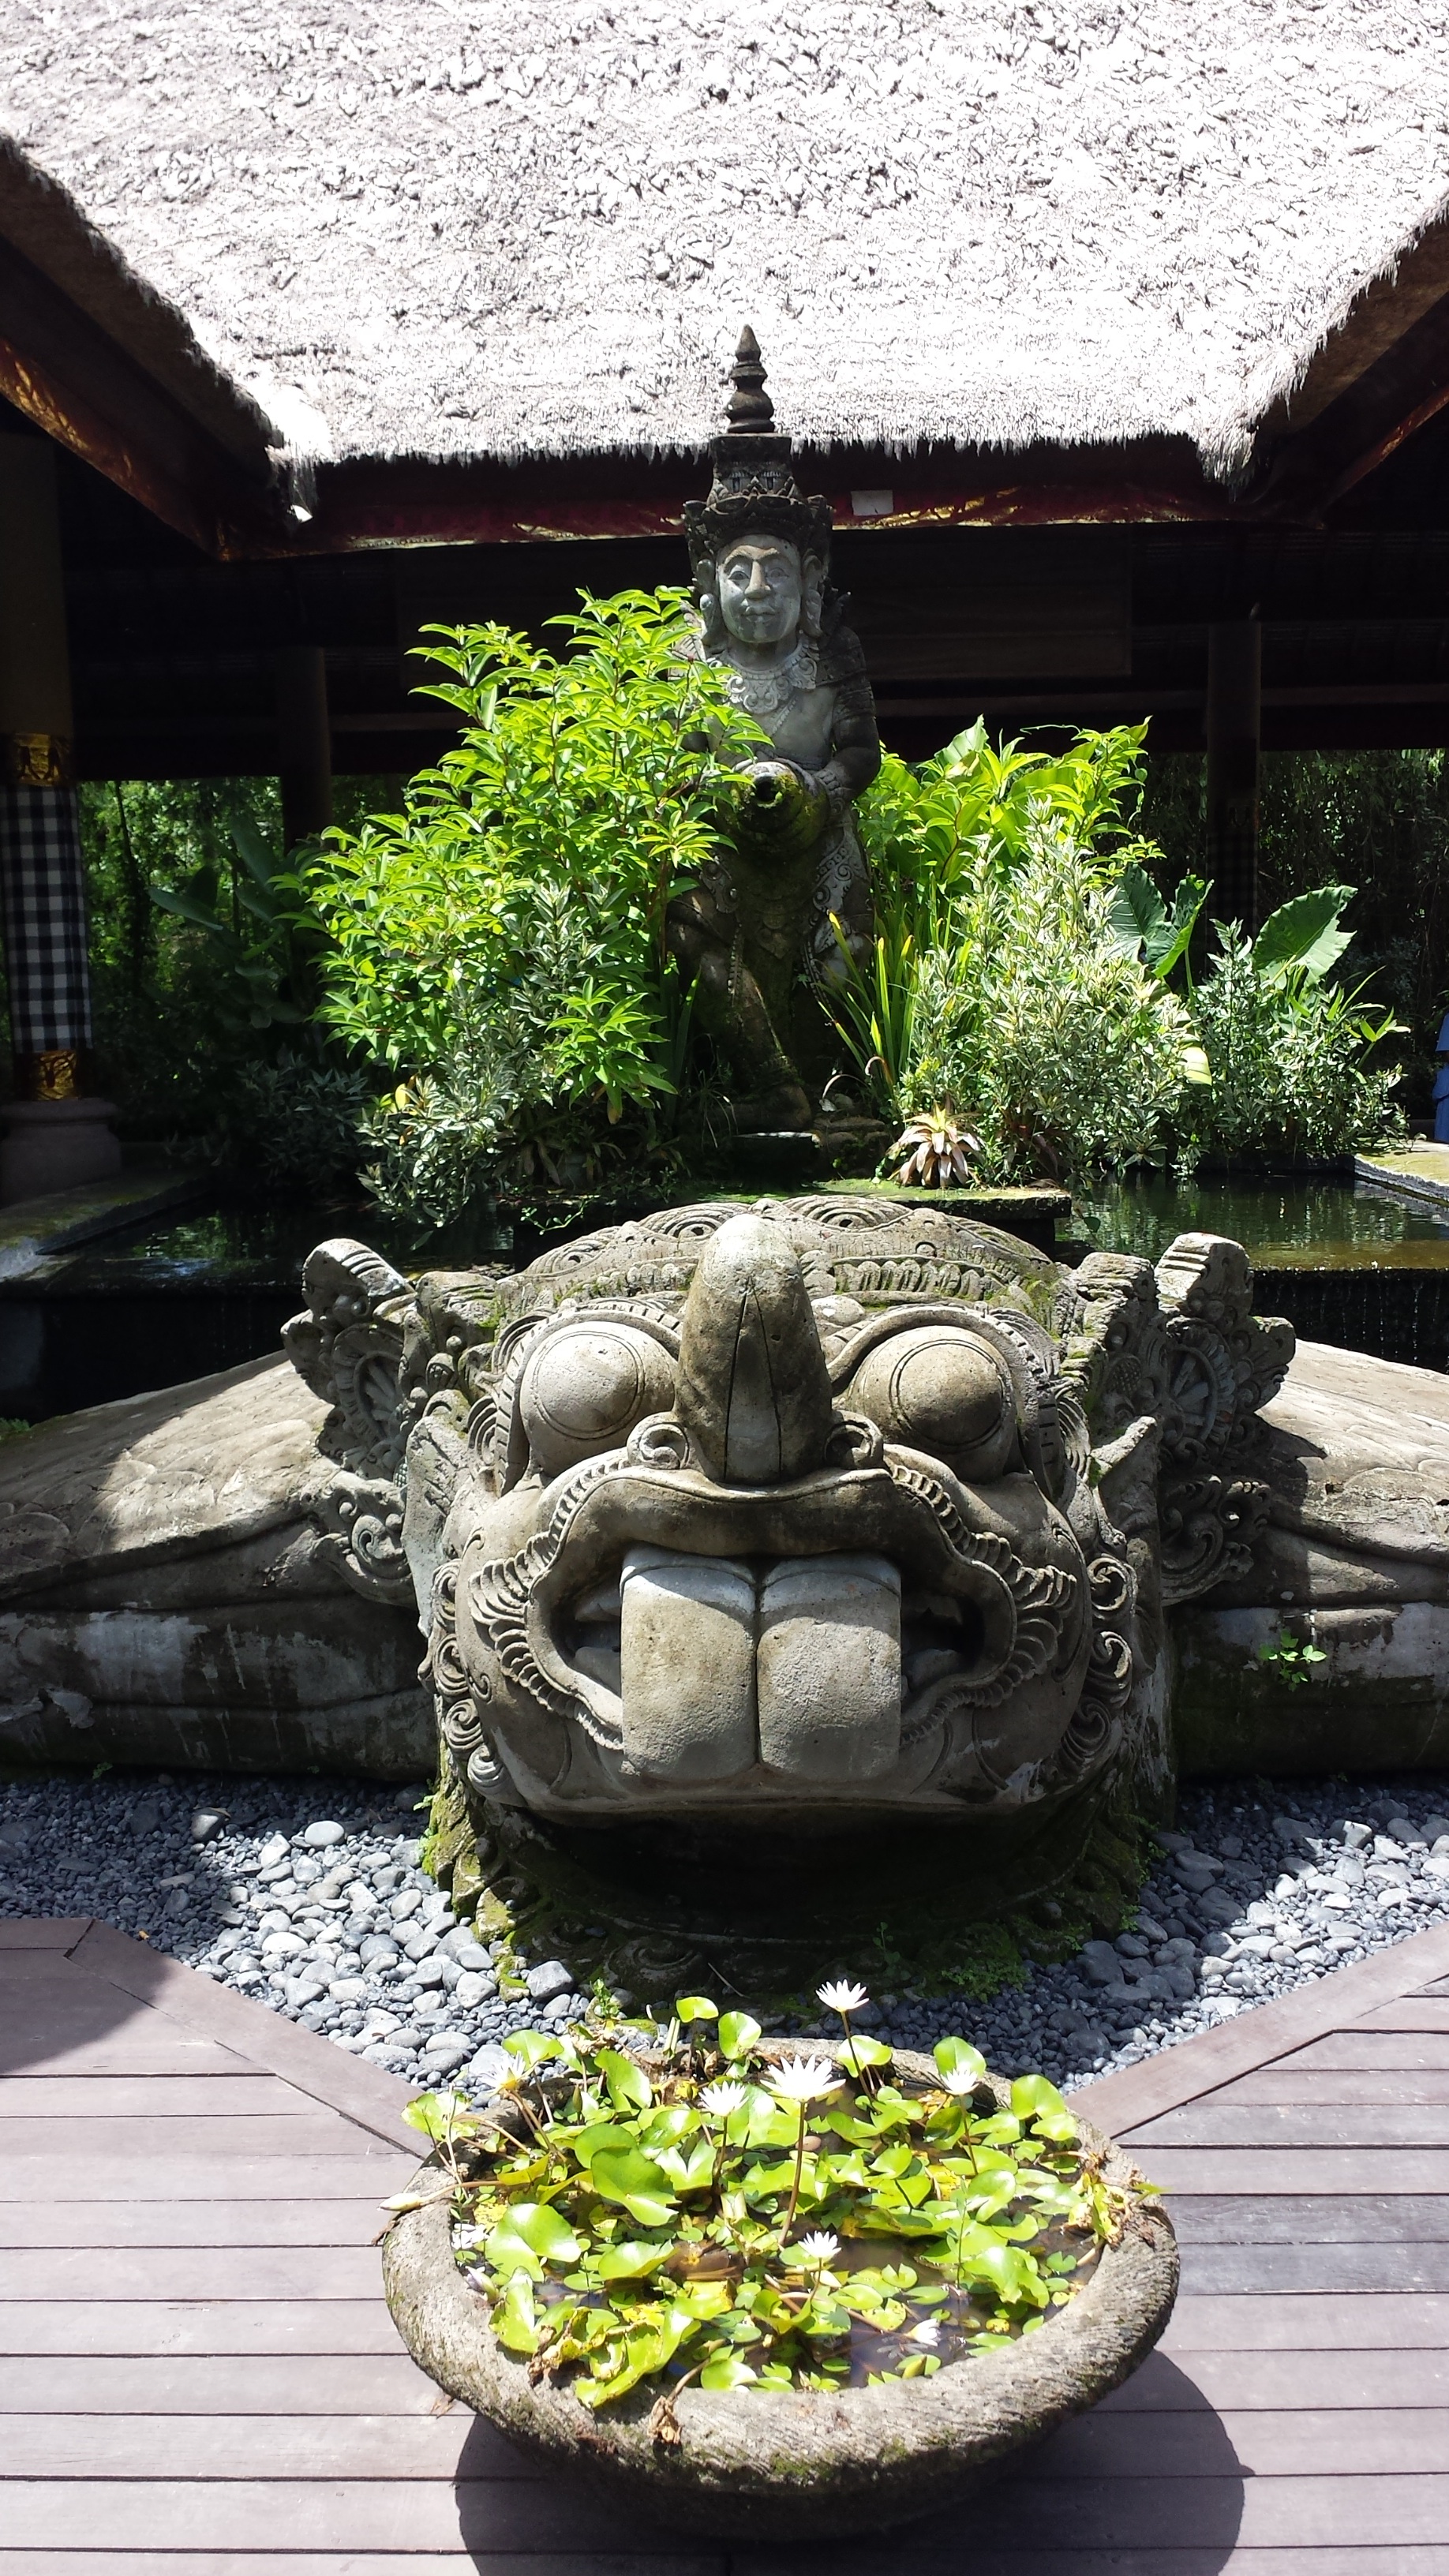
rock, flower, backyard, botany, garden, courtyard, yard, water feature, outdoor structure